Omeo & District Football League

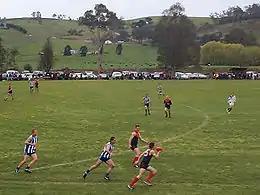
Swifts Creek and Buchan playing off in the 2001 ODFL Grand Final at Buchan

The Omeo District Football Netball League (ODFNL) is an Australian rules football League based in the Omeo